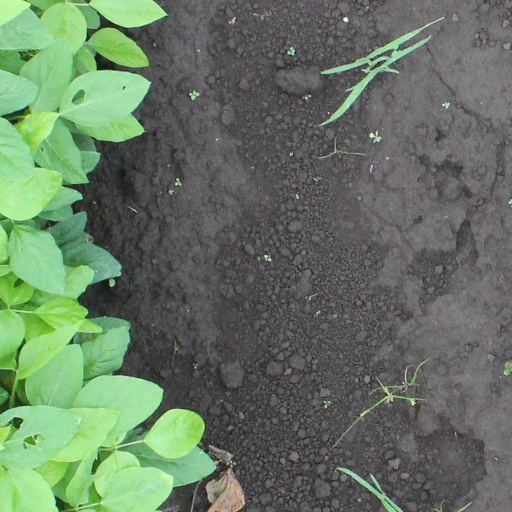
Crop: soybean